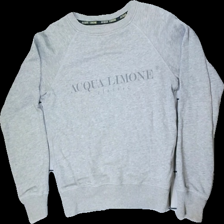
View: front
Type: Sweater
Category: Ladies
Brand: Not in the list
Brand text on label: Acqua Limone
Colors: Grey, Yellow
Material: 100% cotton
Cut: C-collar
Stains: Major
Price range: 50-100
Recommended usage: Export